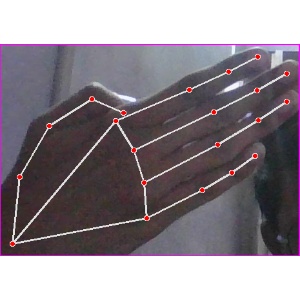
अक्षर: घ